Robert Stephenson

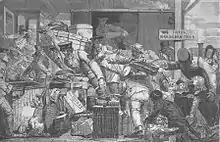
An "Illustrated London News" cartoon showing passengers changing trains at Gloucester

He travelled overland to Bogotá, arriving on 19 January 1825. Travelling onward, Robert found the heavier equipment at Honda on the Magdalena River; there was no way to get it to the mines as the only route was a narrow and steep path. The mines were another from Mariquita, and Stephenson set up home at Santa Ana in a bungalow. The Mining Association sent Cornish miners to work the mine, but they proved difficult to manage and drank so heavily that only two-thirds were available for work on any given day. They refused to accept that Stephenson, who had not been brought up in Cornwall, could know anything about mining.